Killin Music Festival

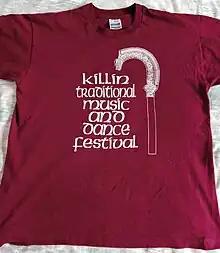
An original t-shirt from the Killin Folk Festival

The Killin Traditional Music and Dance Festival, also known as Killin Folk Festival, ran for nine festivals from 1995 until 2003.